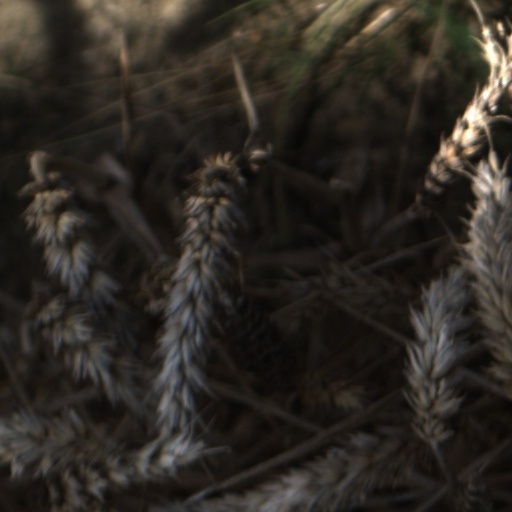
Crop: wheat